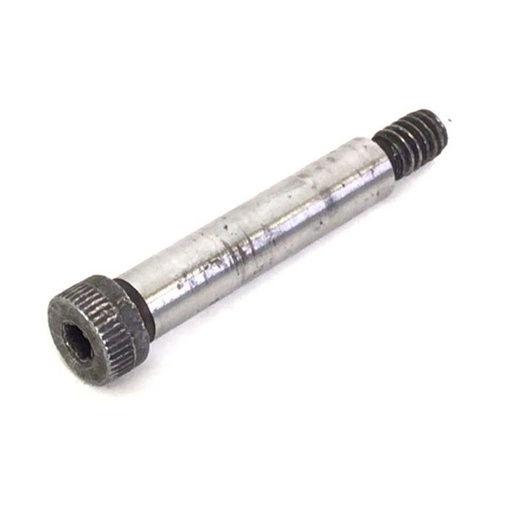
Weslo Mode 1 Treadmill Shoulder Bolt M1-1/4-20 x 1.95"SB
Brand: ICON Health & Fitness
Condition Used Used on the following models: Weslo Mode 1
Category: Sporting Goods > Fitness & General Exercise Equipment > Cardio > Cardio Machine Accessories & Parts > Treadmill Accessories & Parts